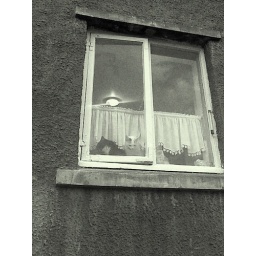
Kittens in kitchen windows